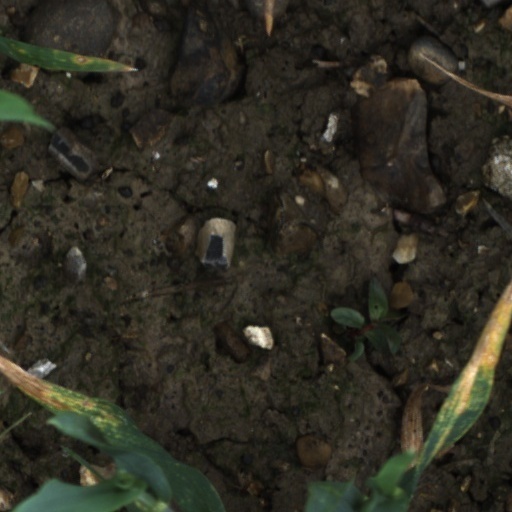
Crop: wheat